Lily Kempson

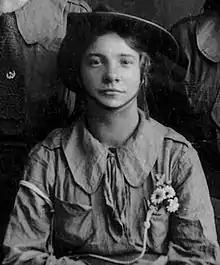
Kempson photographed in 1914

Lily Kempson (17 January 1897 – 21 January 1996) was an Irish revolutionary who took part in the 1916 Easter Rising in Dublin. Born Elizabeth Anne Kempson in County Wicklow, Ireland, she is remembered as a trade union activist and lecturer, as well as an insurrectionist in the Irish Citizen Army. She was the last surviving participant of the Easter Rising.